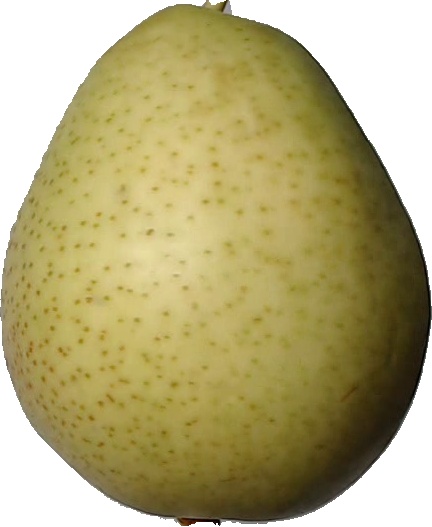
Label: pear_1